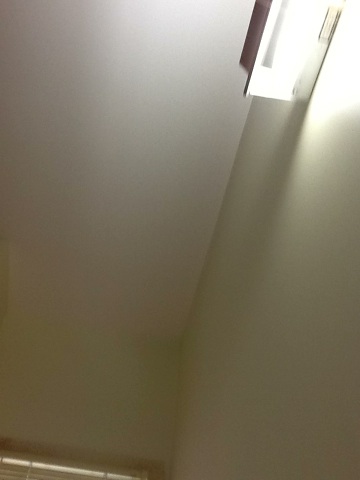Question: What do I look like?
Answer: unanswerable